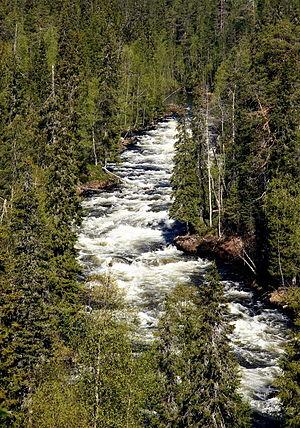
La rivière Kitka est un cours d'eau à Kuusamo dans la région d'Ostrobotnie du Nord en Finlande.